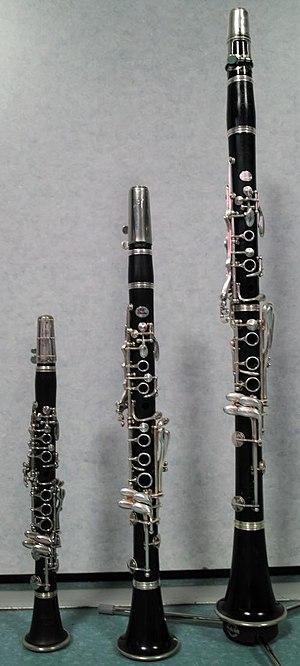
Clarinettes de gauche à droite
La clarinette piccolo est utilisée en ensemble de clarinettes et en orchestre d'anches simples, parfois en orchestre symphonique ou d'opéra.